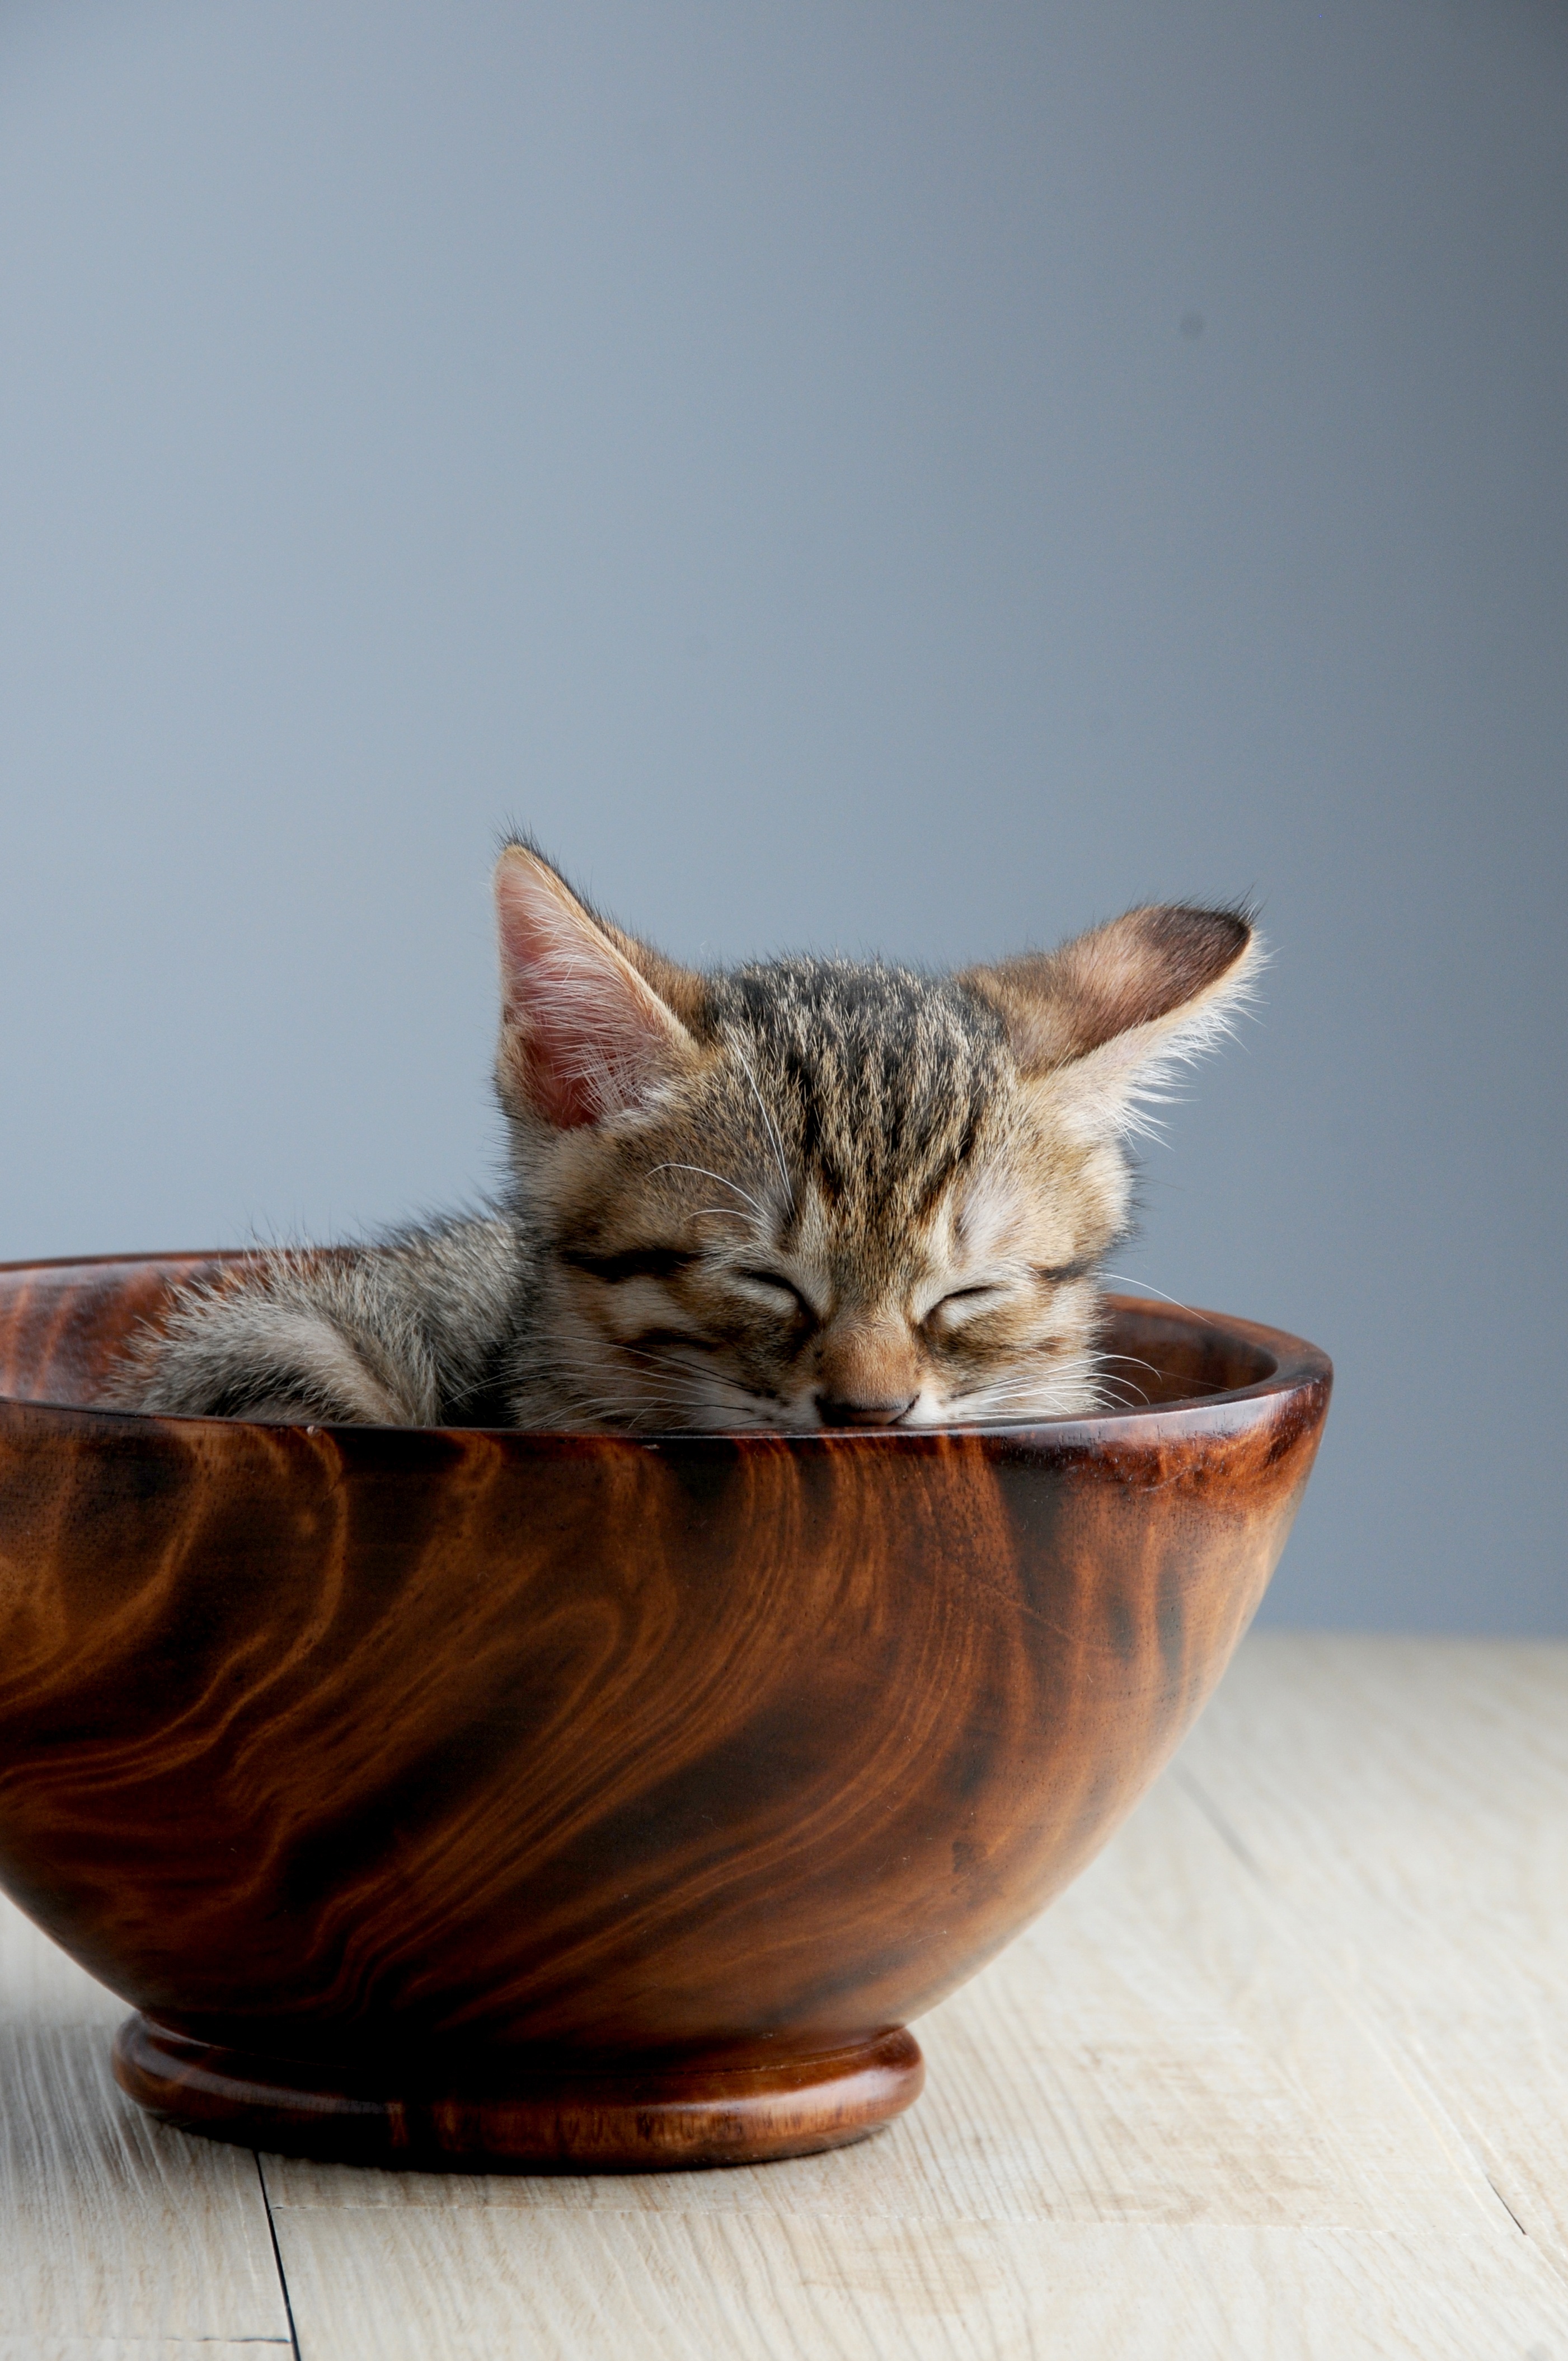
pet, kitten, cat, mammal, whiskers, vertebrate, doze, tabby cat, bengal, sleeping their palate, cat bowl, small to medium sized cats, cat like mammal